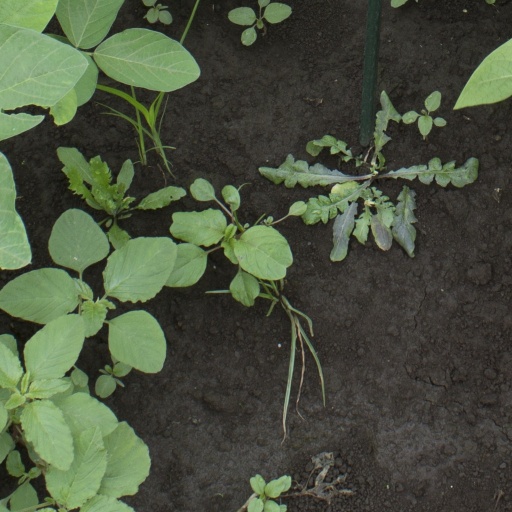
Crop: soybean